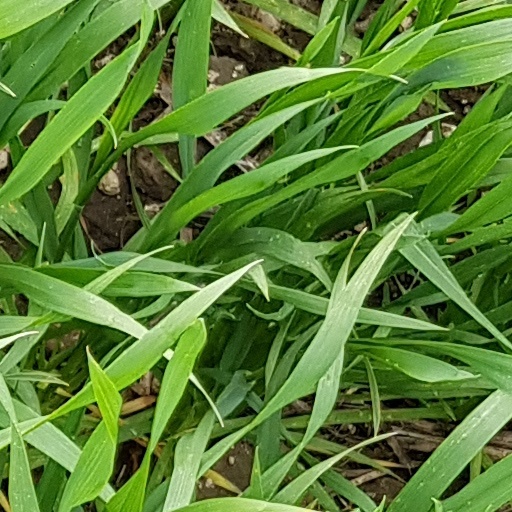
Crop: wheat